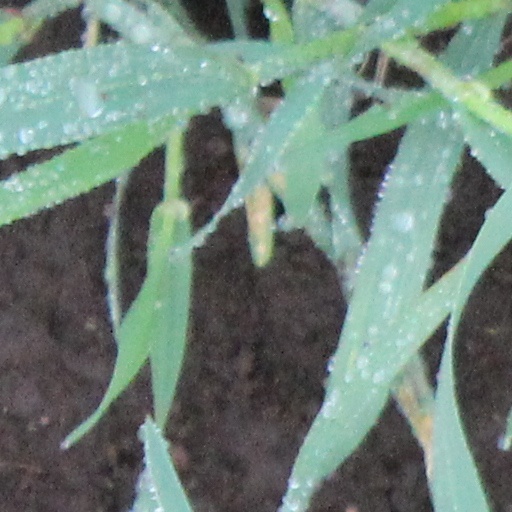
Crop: wheat